Marrakesh

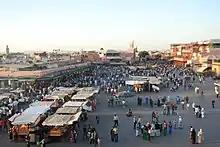
Jemaa el-Fnaa square

Marrakesh, the regional capital, constitutes a prefecture-level administrative unit of Morocco, Marrakech Prefecture, forming part of the region of Marrakech-Safi. Marrakesh is a major centre for law and jurisdiction in Morocco and most of the major courts of the region are here. These include the regional Court of Appeal, the Commercial Court, the Administrative Court, the Court of First Instance, the Court of Appeal of Commerce, and the Administrative Court of Appeal. Numerous organizations of the region are based here, including the regional government administrative offices, the Regional Council of Tourism office, and regional public maintenance organisations such as the Governed Autonomous Water Supply and Electricity and Maroc Telecom.